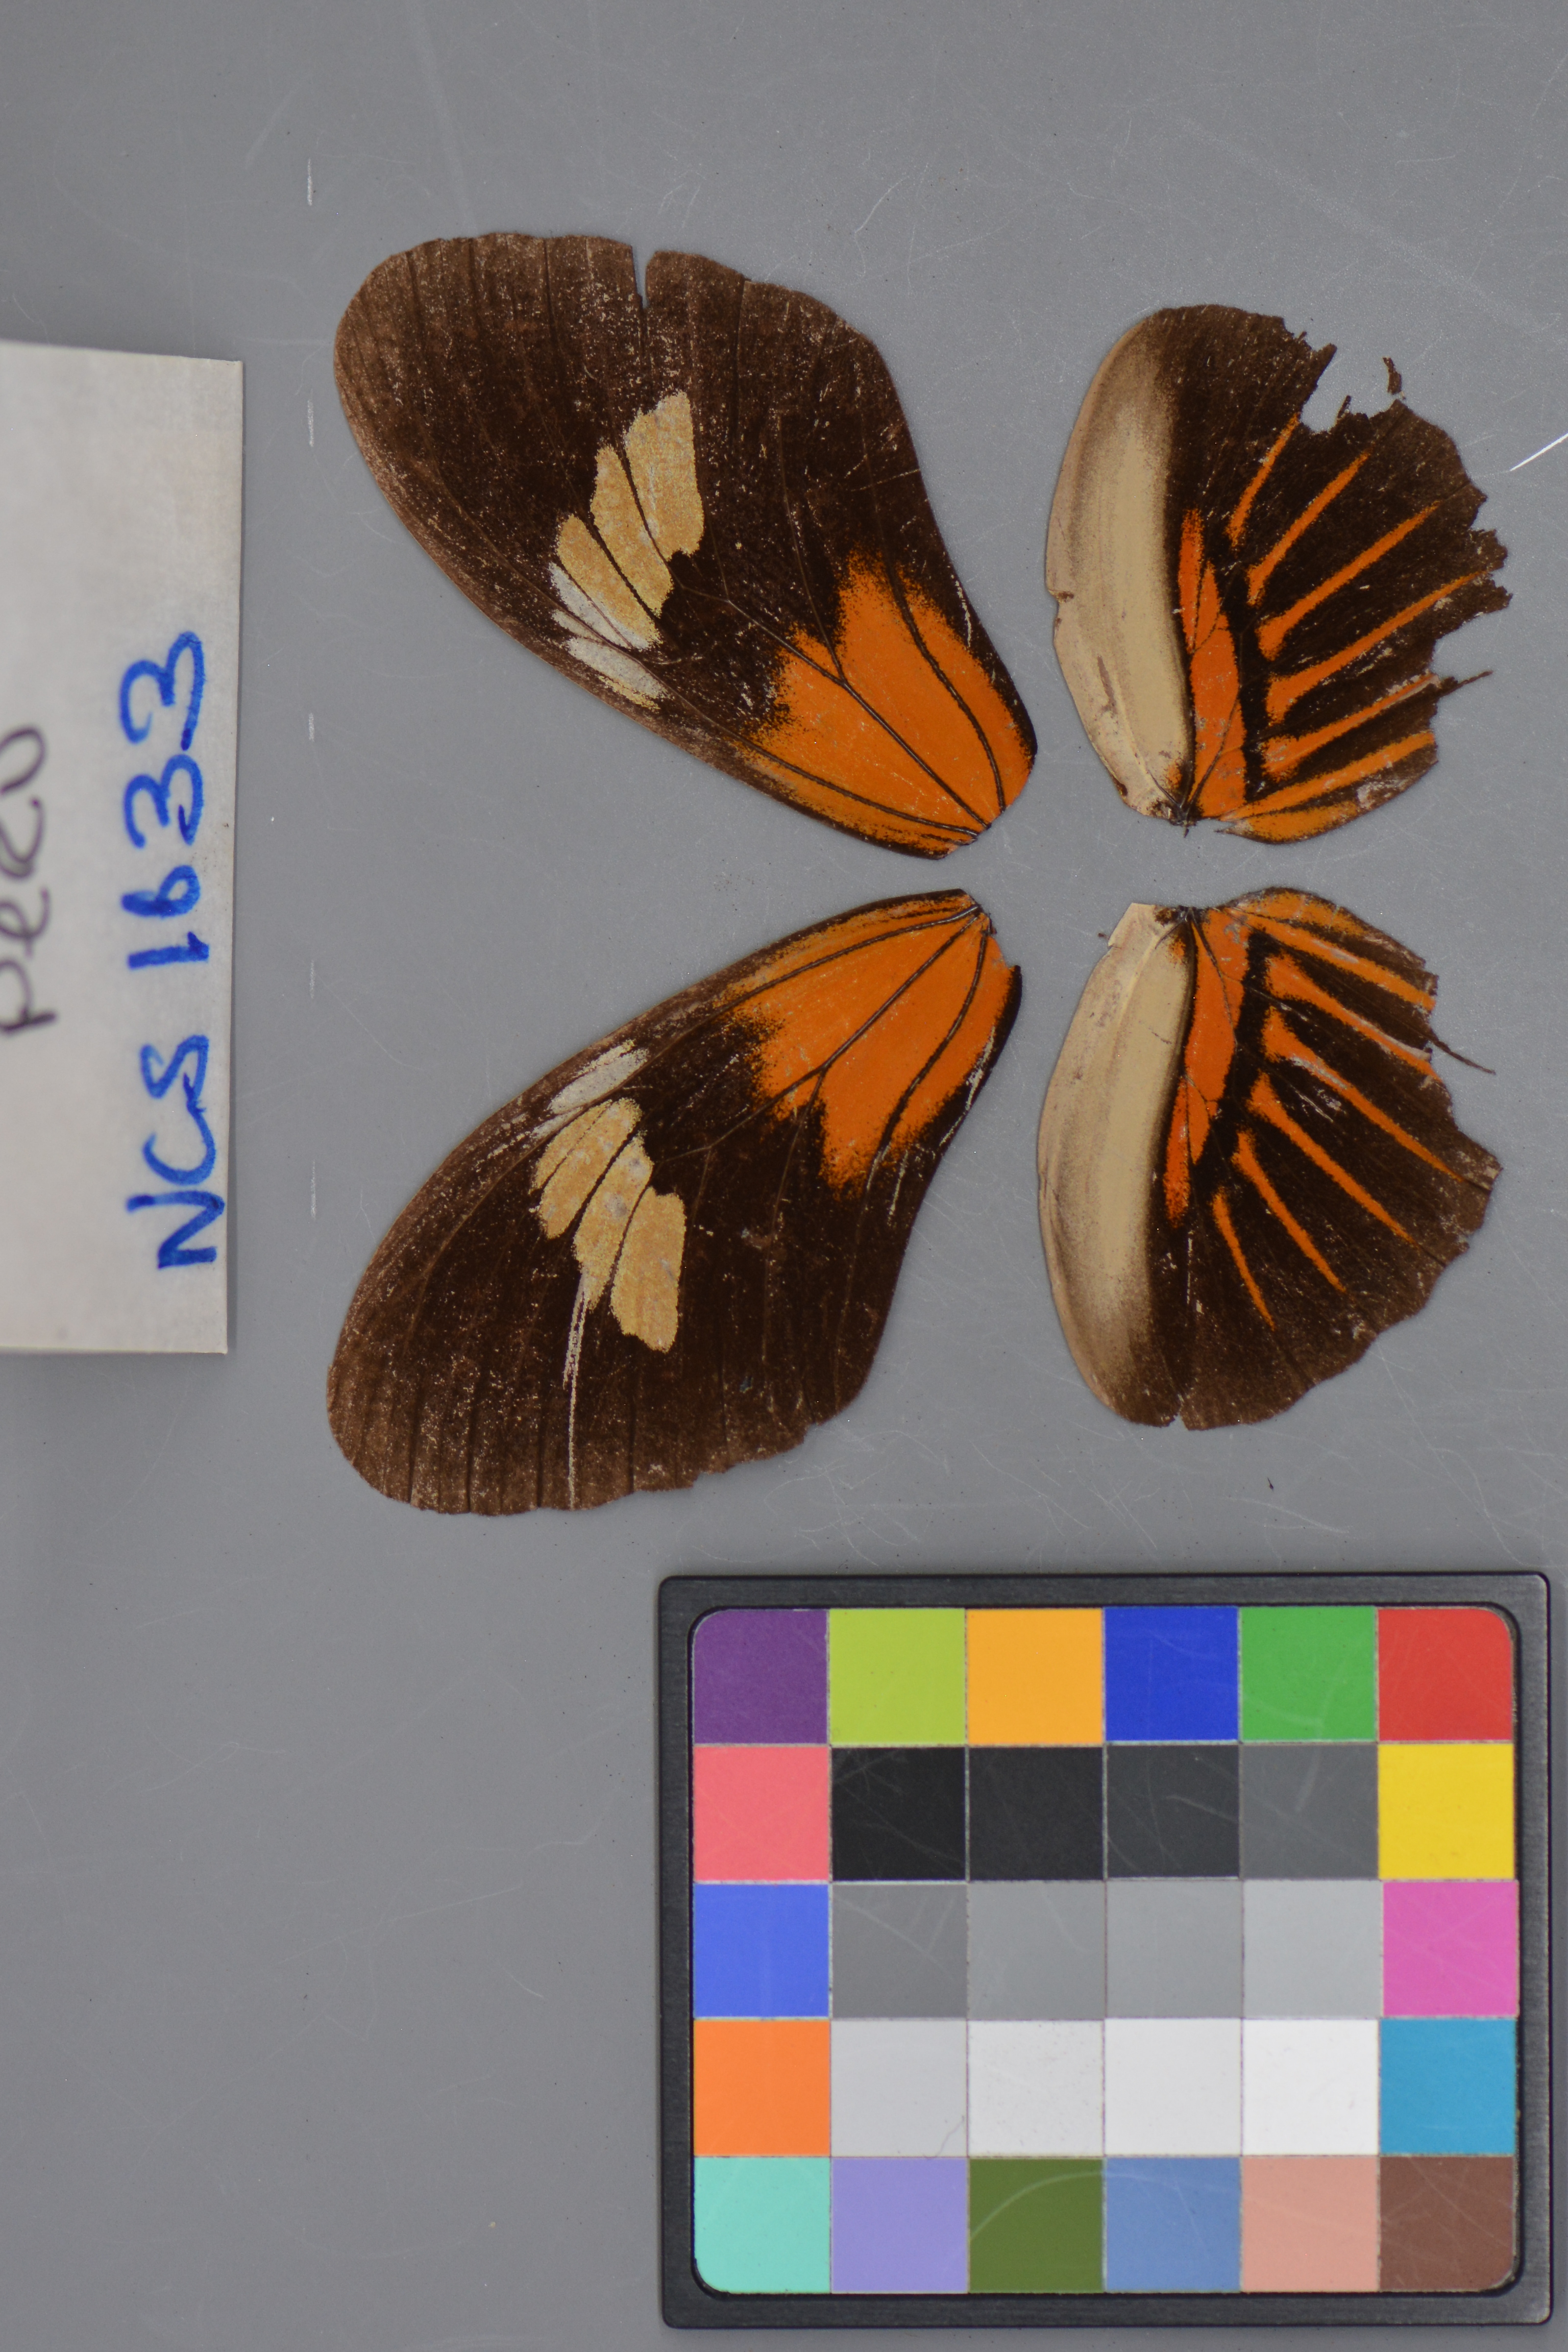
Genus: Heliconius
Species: melpomene
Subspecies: aglaope
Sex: male
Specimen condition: damaged
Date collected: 17-Aug-08